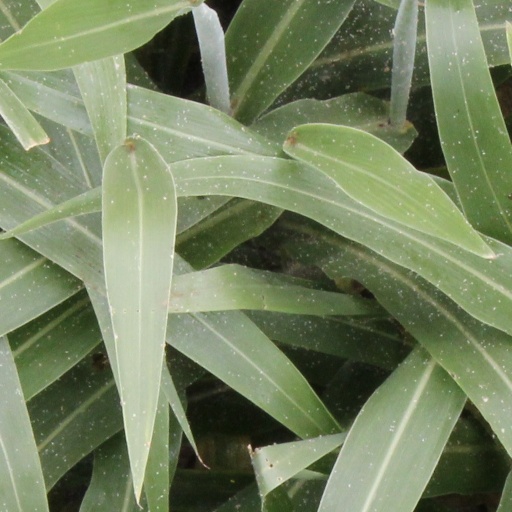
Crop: sorghum